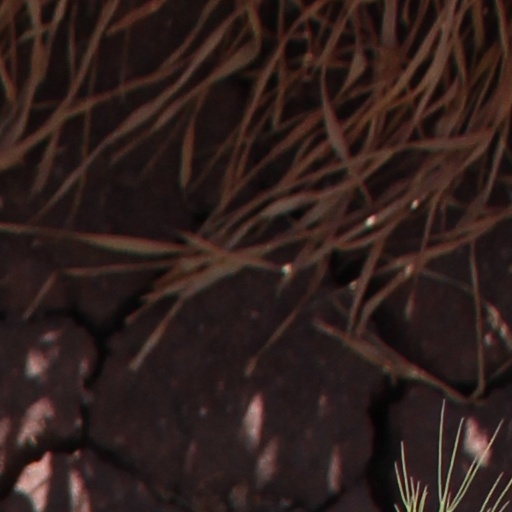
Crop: wheat